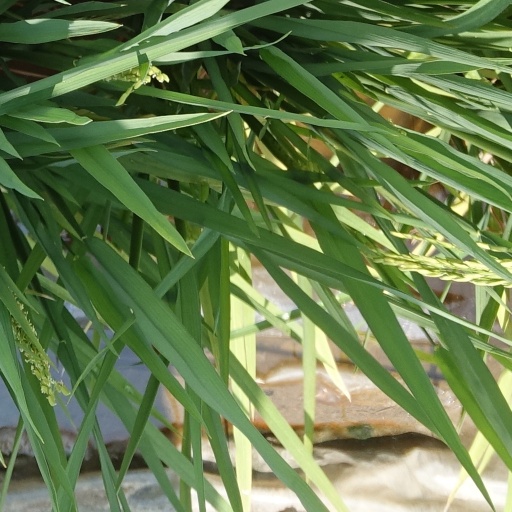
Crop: rice